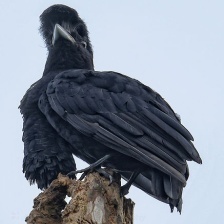
Species: UMBRELLA BIRD
Scientific name: CEPHALOPTERUS